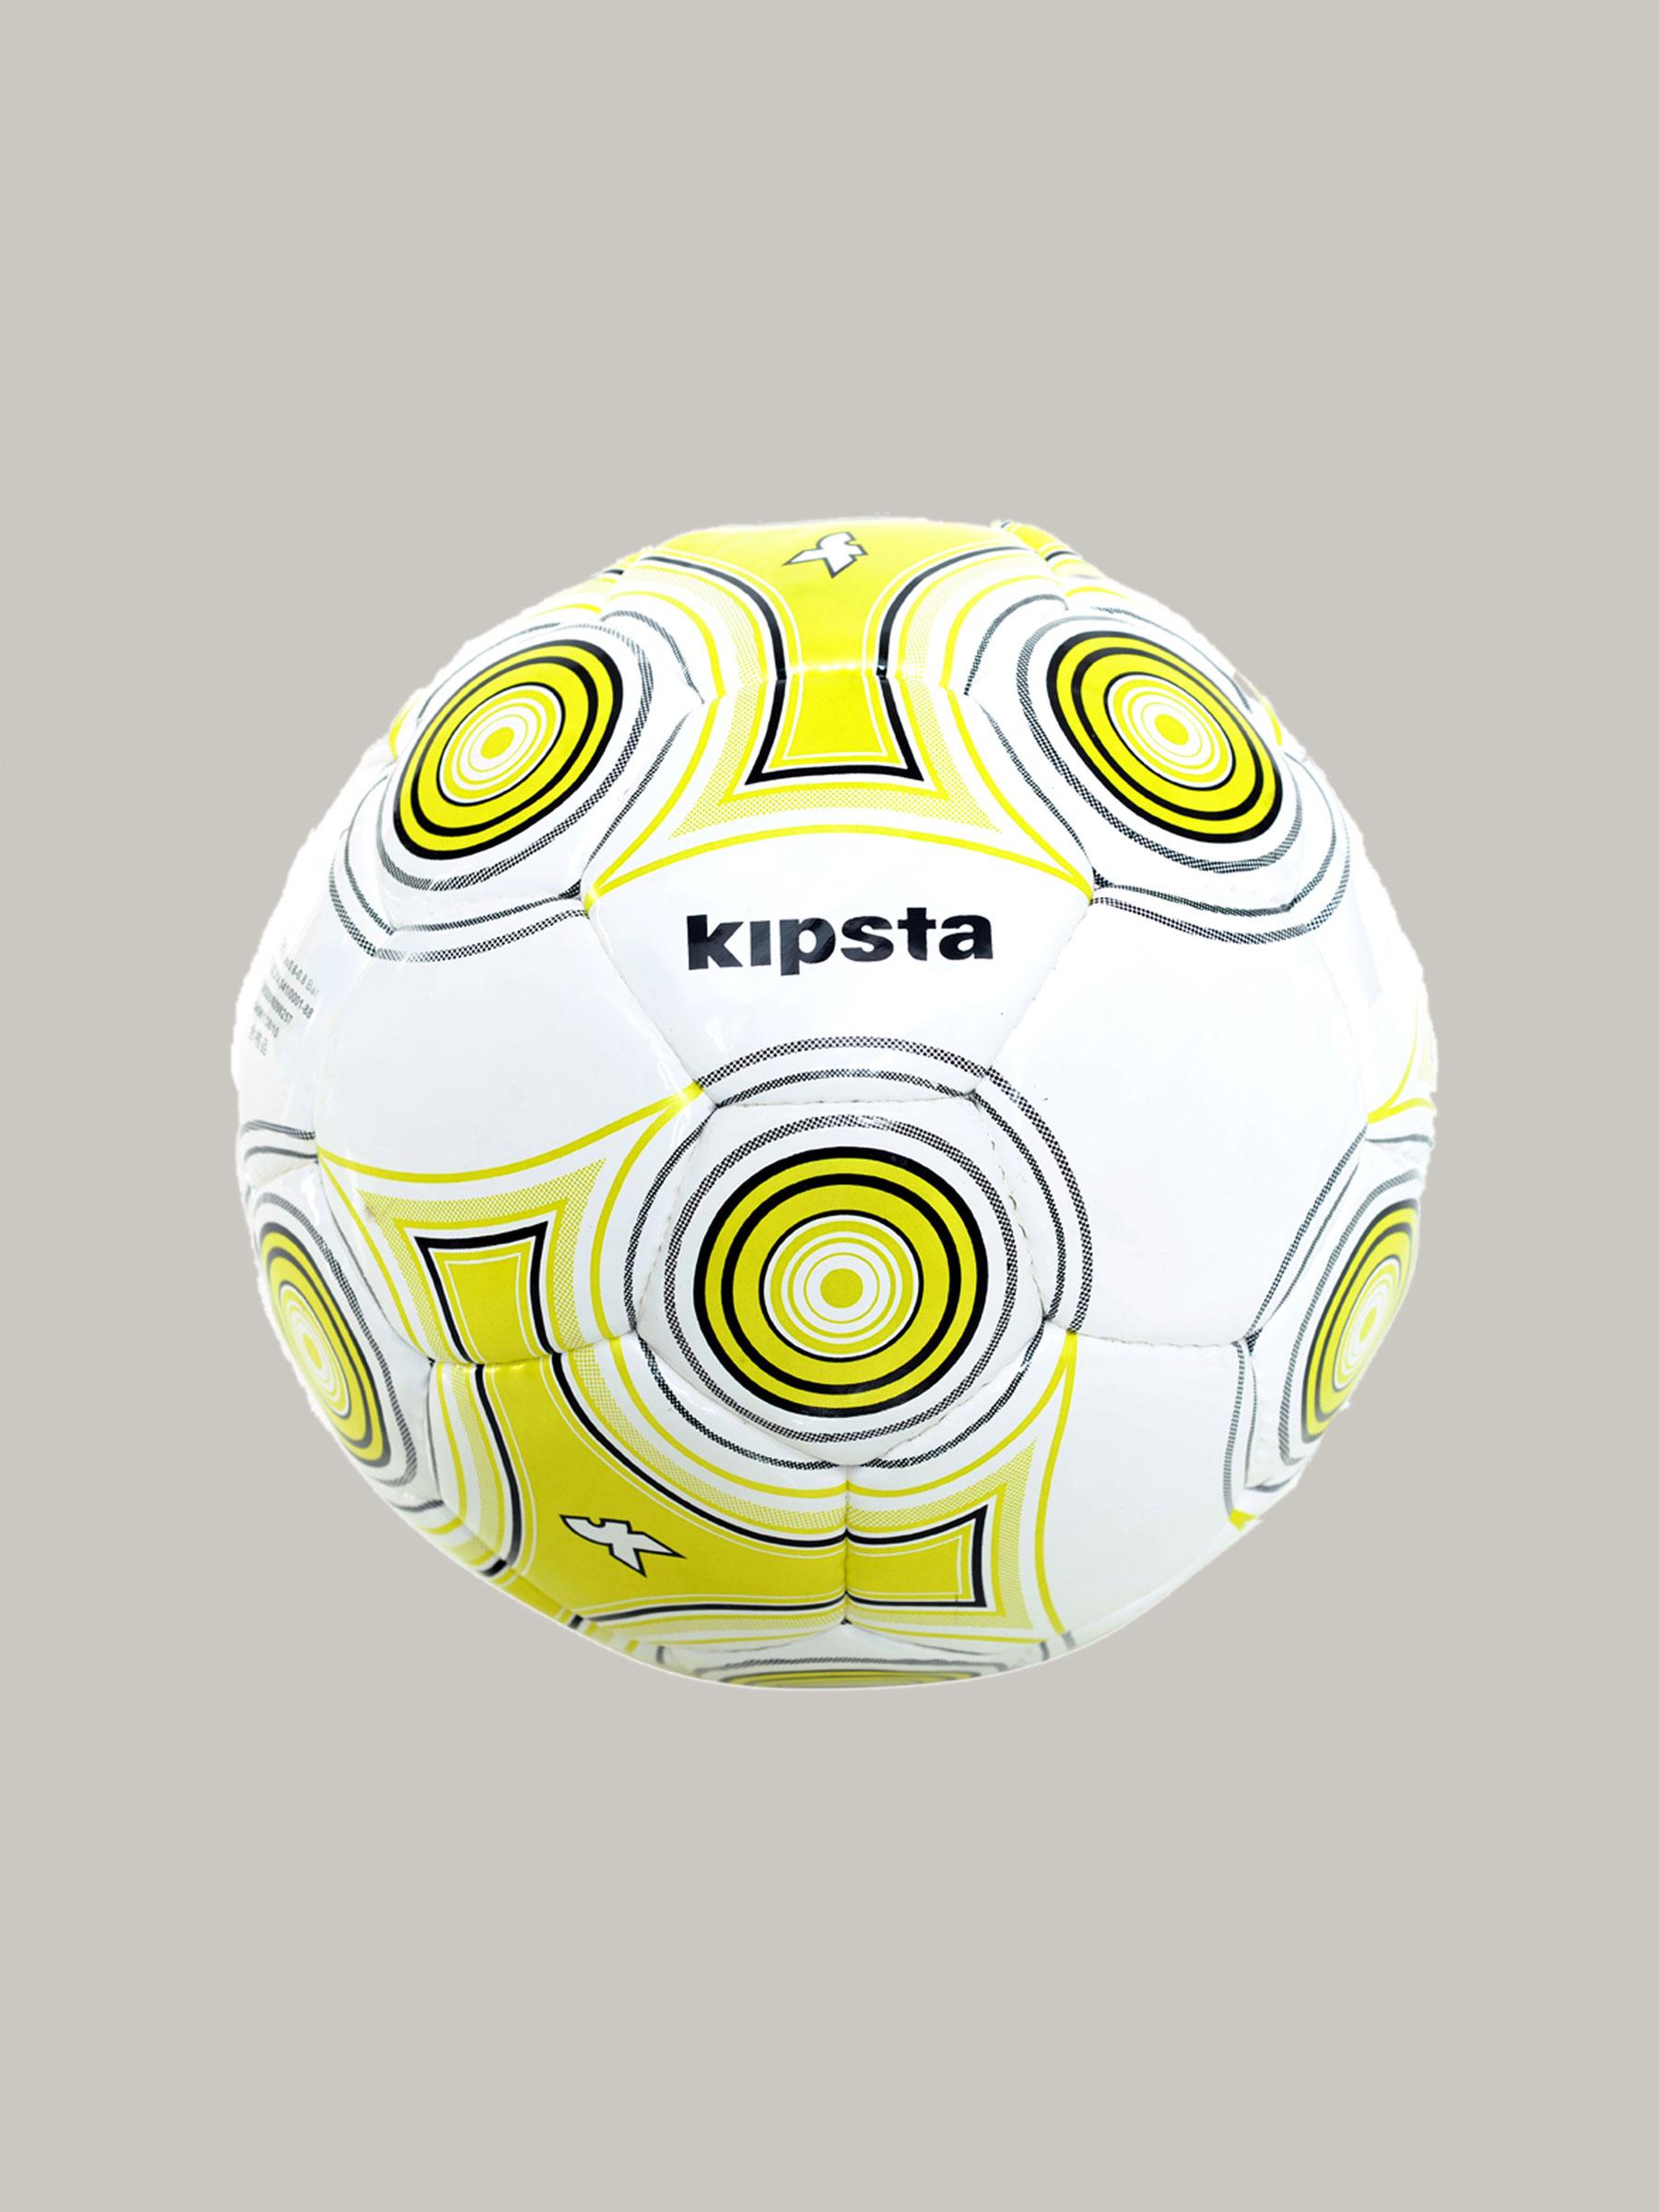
Kipsta F300 Football
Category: Sporting Goods / Sports Equipment / Footballs
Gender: Unisex
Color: White
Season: Fall 2010
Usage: Sports